Yanis Mbombo

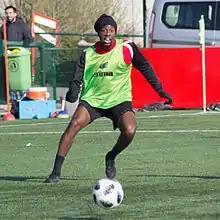
Mbombo in Mouscron training in 2018

Yanis Mbombo Lokwa (born 8 April 1994) is a Belgian professional footballer who plays as a forward for Belgian National Division 1 club Virton.